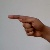
The image shows a hand gesture representing the letter 'G' in Indian Sign Language.